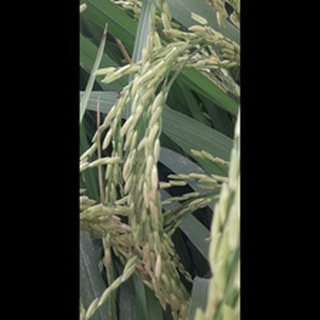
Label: healthy_rice